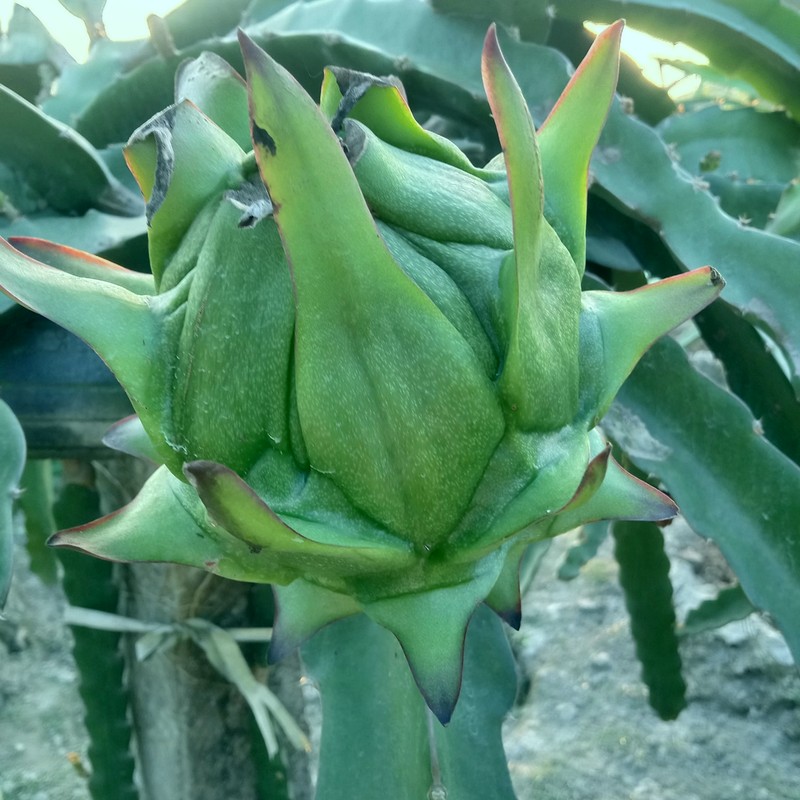
Label: Immature Dragon Fruit